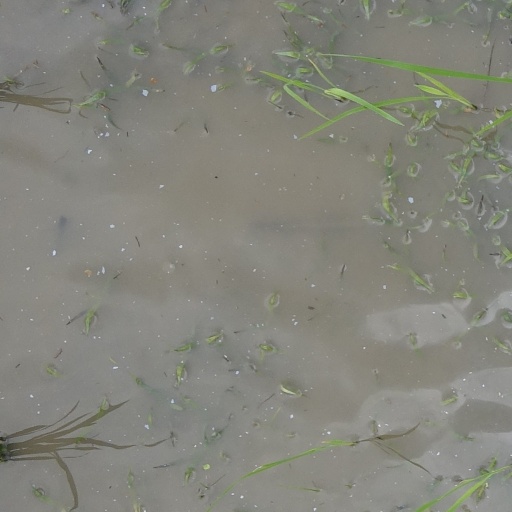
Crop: rice